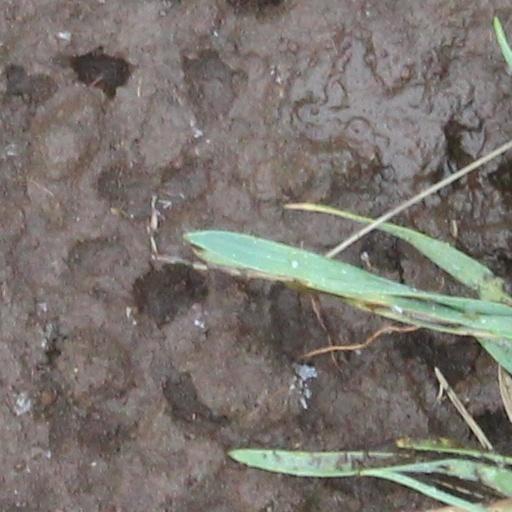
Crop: wheat